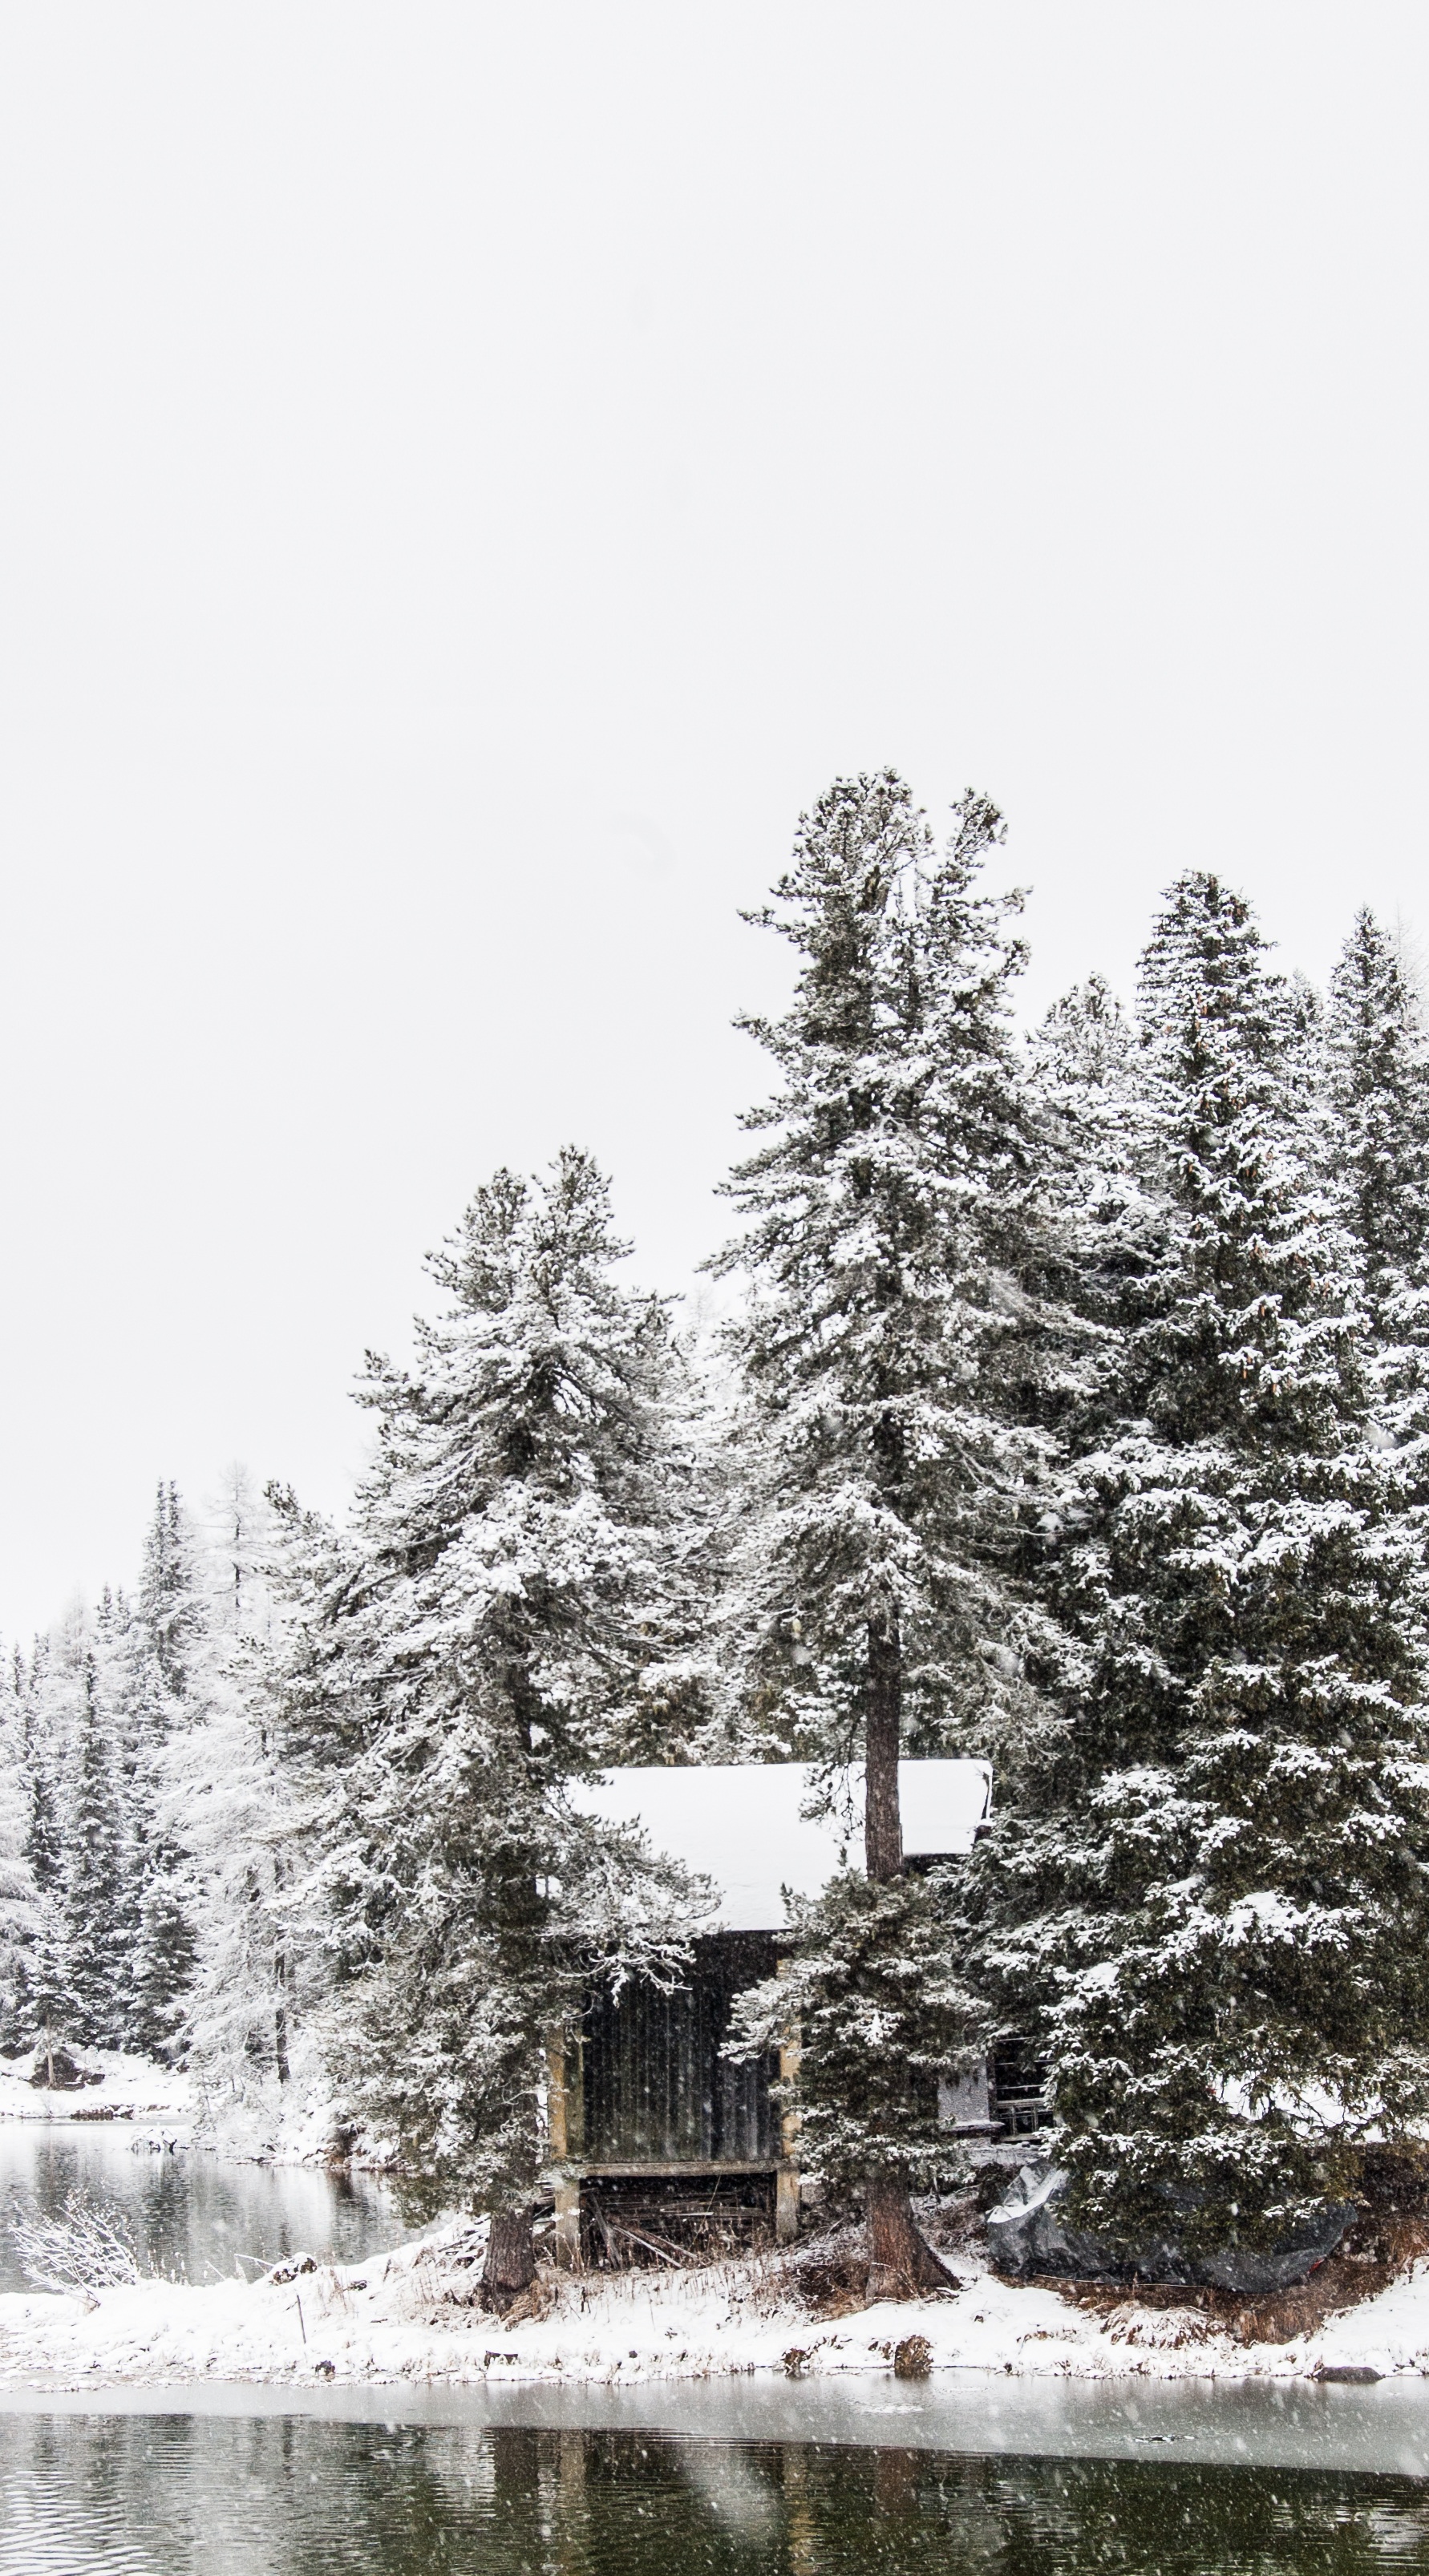
tree, nature, mountain, snow, cold, winter, plant, white, lake, frost, ice, green, weather, christmas, fir, season, trees, bow, freezing, dolomites, bianca, baita, atmospheric phenomenon, woody plant, lake misurina